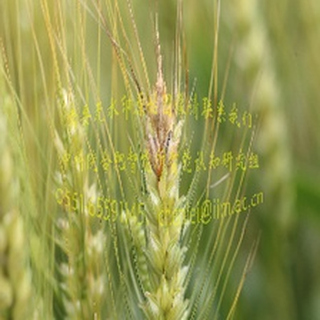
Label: wheat_fusarium_head_blight